Allocasuarina campestris

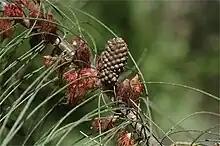
Young and mature female cones in the Australian National Botanic Gardens

Allocasuarina campestris is a species of flowering plant in the family Casuarinaceae and is endemic to the south-west of Western Australia. It is a dense, monoecious or dioecious shrub that has more or less erect branchlets, the leaves reduced to scales in whorls of seven to nine, the mature fruiting cones long containing winged seeds (samaras) long.